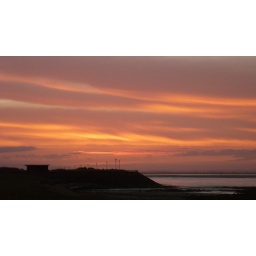
red sky in the morning